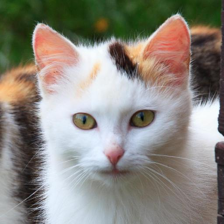
Label: animals